Cantharellus lateritius

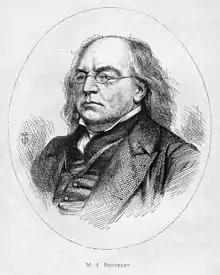
Berkeley is credited with the original authorship of the species.

The species was first described in the scientific literature as "Thelephora cantharella" by the American Lewis David de Schweinitz in 1822, based on specimens collected in Ohio. Elias Magnus Fries later transferred it to "Craterellus" in his 1838 "Epicrisis Systematis Mycologici". In 1856, Miles Joseph Berkeley and Moses Ashley Curtis mentioned the fungus in their analysis of Schweinitz's specimens, but changed the epithet, calling it "Craterellus lateritius". The motivation for the name change is unclear; Ronald H. Petersen, in a 1979 publication, suggests that Berkeley "was apparently reluctant to surrender his own name for the organism". Petersen suggests that Berkeley may have foreseen the necessity to avoid giving the species a tautonym (a situation where both the generic name and specific epithet are identical). However, as Petersen indicates, a future publication renders this explanation dubious: in 1873 Berkeley again referred to the species using his chosen name "Craterellus lateritius", and indicated a type location (Alabama) different than the one mentioned by Schweinitz. Petersen considers Berkeley's name to be a "nomen novum" (new name), not a new species, as Berkeley clearly indicated that he thought "Craterellus lateritius" was synonymous with Schweinitz's "Thelephora cantharella". Normally in these circumstances, Schweinitz's specimen would be considered the type, but Petersen was unable to locate Schweinitz's original specimen, and thus according to the rules of botanical nomenclature, Berkeley's epithet has precedence as it is the earliest published name that has an associated type specimen.